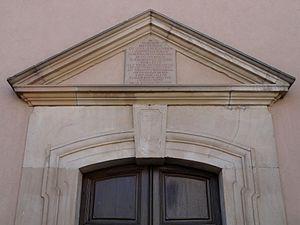
Alsace, Bas-Rhin, Église simultanée Saint-Léger de Kolbsheim (IA00023189).
L'église Saint-Léger de Kolbsheim est une église simultanée du Bas-Rhin. La première église, entourée d'un cimetière, est devenue simultanée dès 1691. En mauvais état, elle a été remplacée en 1768 par l'église actuelle, insérée entre des bâtiments et qui reprend sensiblement la même disposition intérieure.